No. 1 Wing RAAF

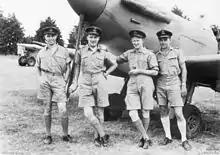
Four No. 54 Squadron RAF pilots standing in front of a Spitfire at Richmond

Delays in shipping Spitfires to Australia disrupted No. 1 Wing's formation. In late June 1942 the British Government diverted all but six of the initial 48 aircraft to Egypt to reinforce the three RAF Spitfire squadrons there after the German victory in the Battle of Gazala; most of these aircraft were allocated to No. 92 Squadron RAF with the remainder forming a reserve to replace future losses. The Australian Government protested against this action, but reluctantly accepted it after Churchill refused to counteract the diversion. During the same period, the men of the three Spitfire squadrons sailed from Liverpool on board the MV "Stirling Castle" on 21 June and disembarked at Melbourne with the six remaining Spitfires on 13 August. A shipment of 43 Spitfires left England on 4 August and arrived in Australia in late October, and further deliveries continued to be made until June 1945.